Ralph McGehee

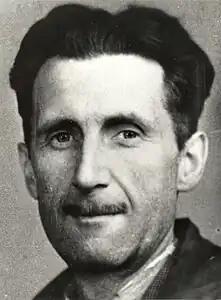
George Orwell

McGehee arrived at Tan Son Nhut airport outside of Saigon in October 1968. The Viet Cong's Tet offensive had struck at cities the previous January. He'd last visited Saigon in 1960, which then seemed "a peaceful city with tree-lined boulevards," with herbal aromas and flower markets, and "Vietnamese women wearing the flowing "ao-dai"". Now in the downtown he was unpleasantly surprised by Tu Do Street, where "an atmosphere of hate permeated the air" like "the clouds of [vehicle] exhaust". Bars, massage parlors, and rock music catered to American G.I.s. In a very much larger, congested Saigon, the Vietnamese shared their streets also with Chinese merchants and Indian Sikhs.